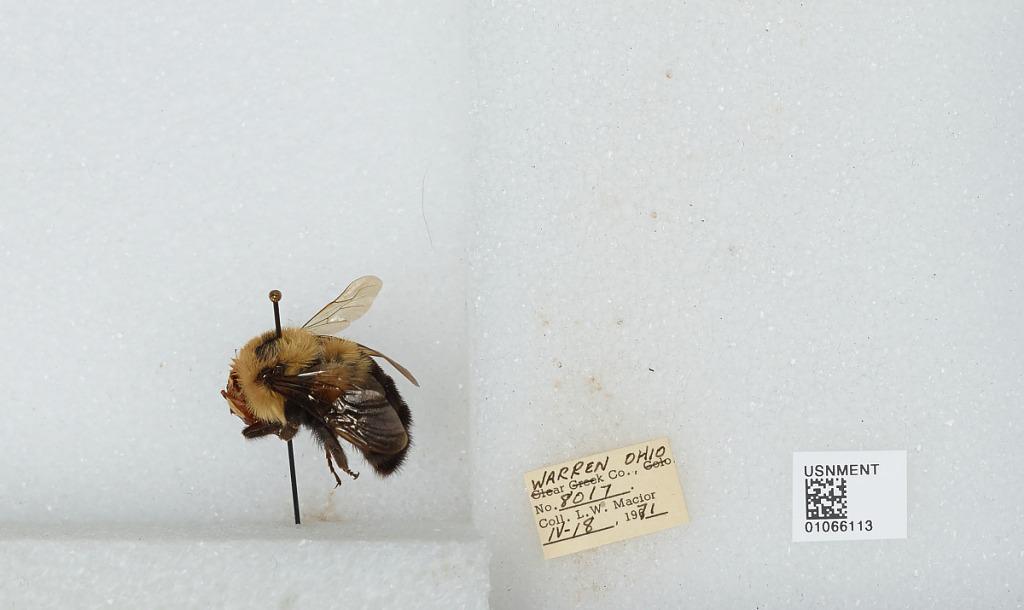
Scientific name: Bombus (Pyrobombus) bimaculatus Cresson
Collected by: L. Macior
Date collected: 1971-4-18
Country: United States
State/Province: Ohio
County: Warren
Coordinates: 39.4242, -84.1856